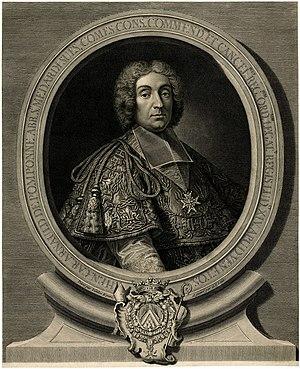
La famille Arnauld, ou Arnaud, propriétaire des seigneuries de la Mothe, de Bessac, de la Besse, de Villeneuve, de Ronzière et d'Artonne, puis d'Andilly, de Corbeville et du marquisat de Pomponne, est une famille janséniste au XVIIᵉ siècle. Originaire d'Auvergne, elle trouve ses racines à Herment, où elle est attestée dès le XIIIᵉ siècle. Ses membres y occupent pendant plus de deux siècles des offices de notaires ducaux ou royaux, mais aussi des charges de consuls, de capitaines-gouverneurs du château d'Herment.
Antonio Lucio Vivaldi [anˈtɔːnjo ˈluːtʃo viˈvaldi], né le 4 mars 1678 à Venise et mort le 28 juillet 1741 à Vienne, est un violoniste et compositeur de musique classique italien. Il était également prêtre de l'Église catholique.
L'abbé Henri-Charles Arnauld de Pomponne, né le 10 juillet 1669 à La Haye et mort le 26 juin 1756, est un ecclésiastique et diplomate français.